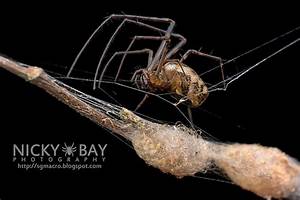
Label: spider